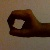
The image shows a hand gesture representing the number 0 in Indian Sign Language.